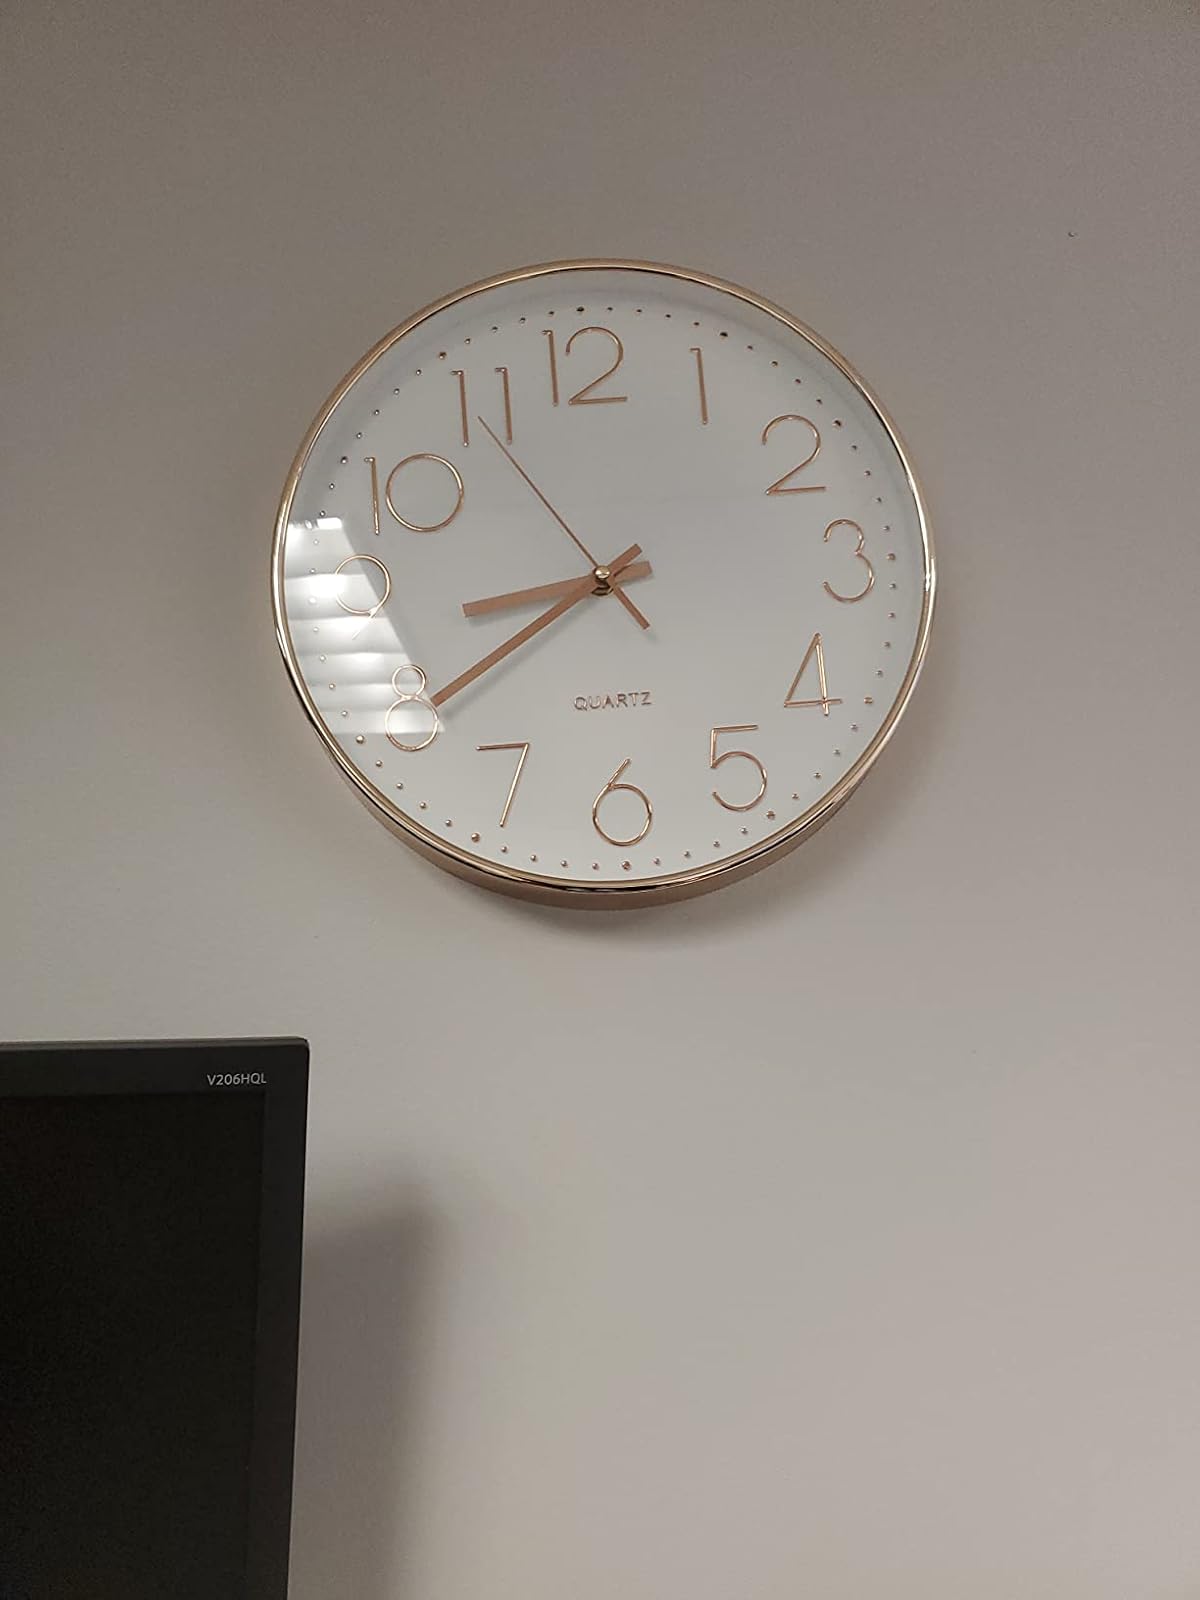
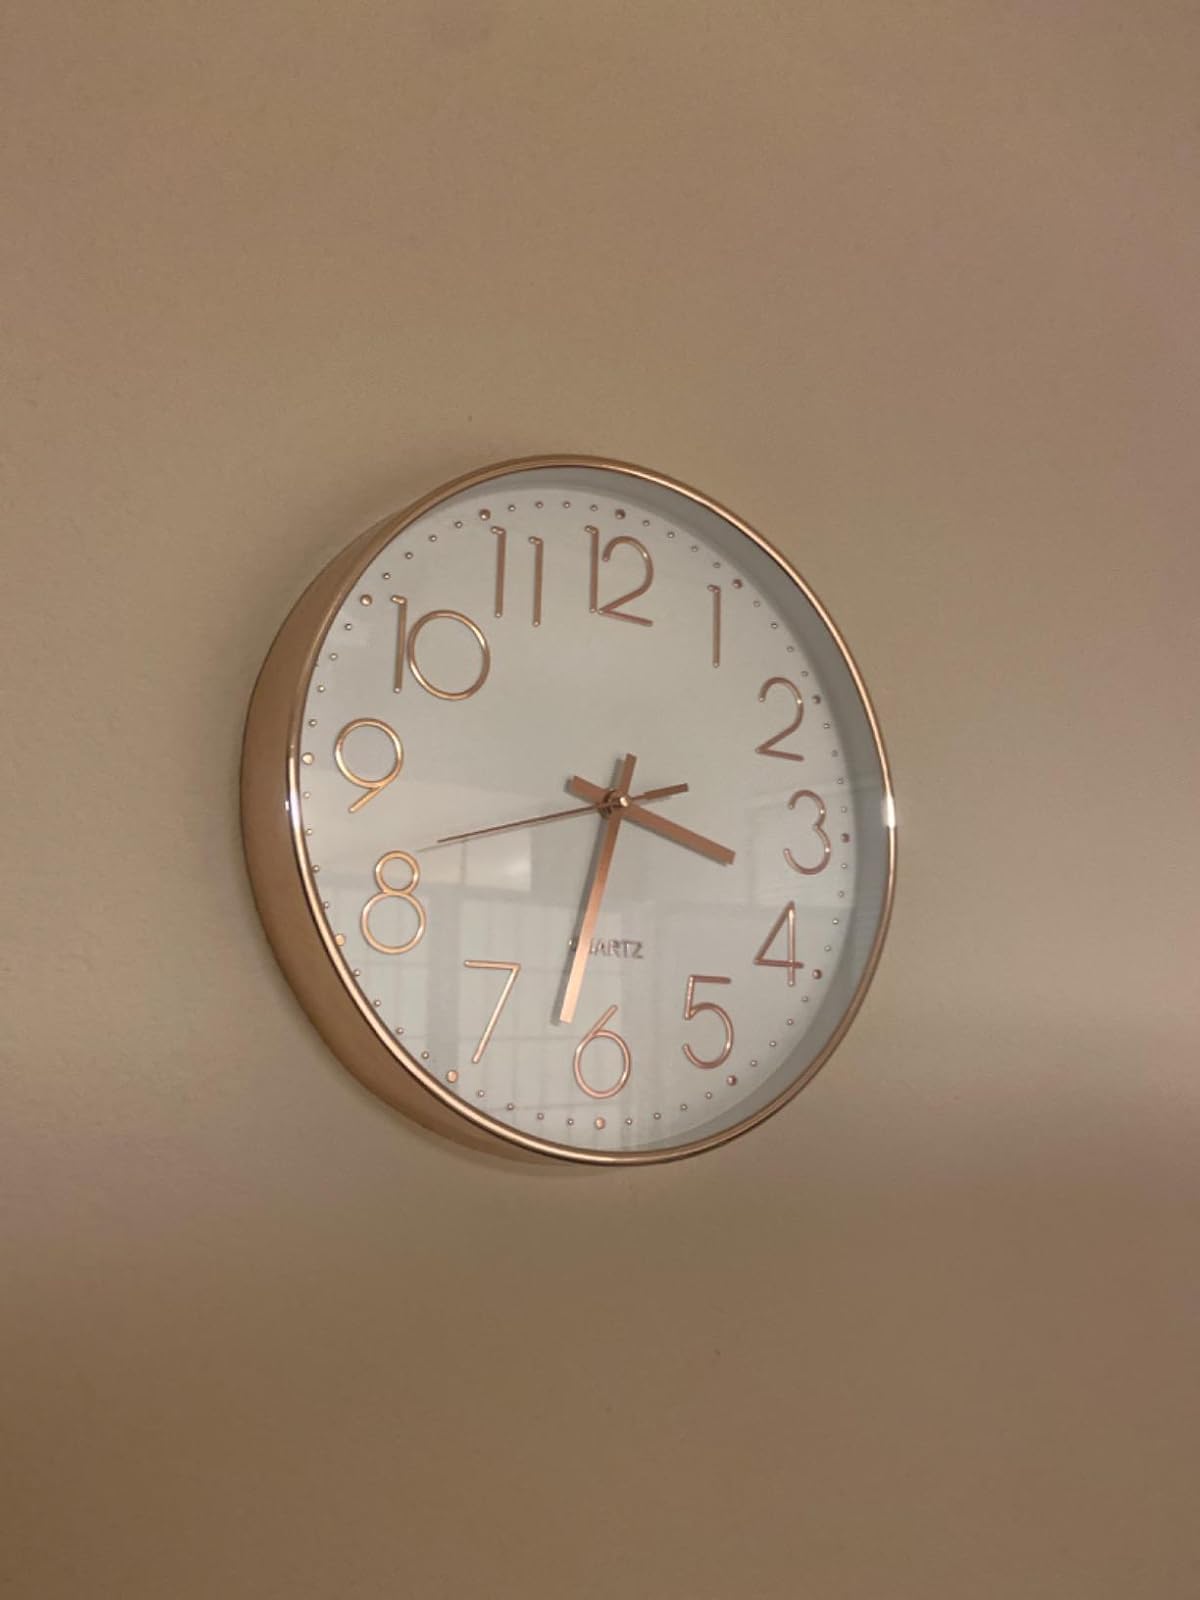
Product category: clock
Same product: yes